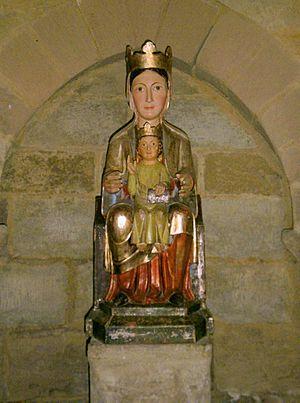
La chapelle Sainte-Marie d'Eunate est une église romane de la fin du XIIᵉ siècle, située en Navarre sur le Chemin de Saint-Jacques-de-Compostelle, plus précisément sur le Camino aragonés, cinq kilomètres avant d'arriver à Puente la Reina. Elle n'est pas dans un village, mais isolée dans la campagne.